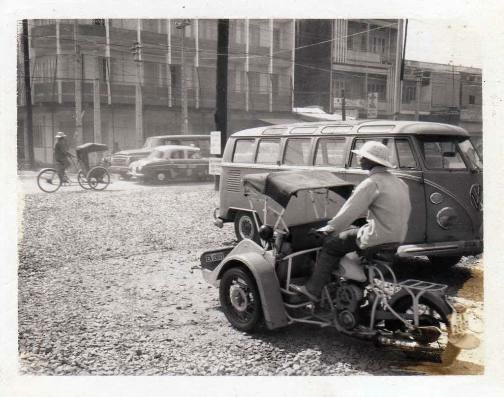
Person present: Yes